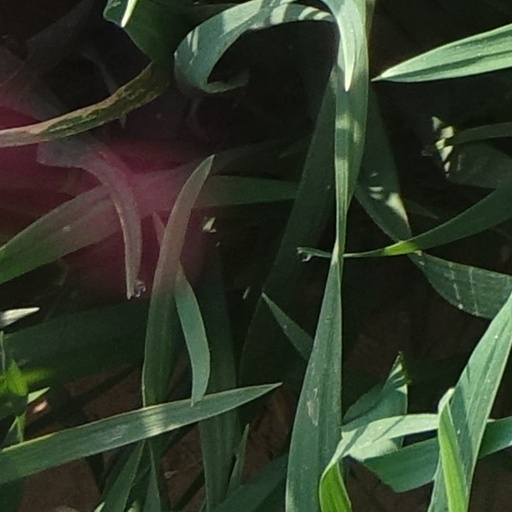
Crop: wheat